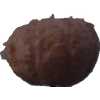
Label: orange_peeled